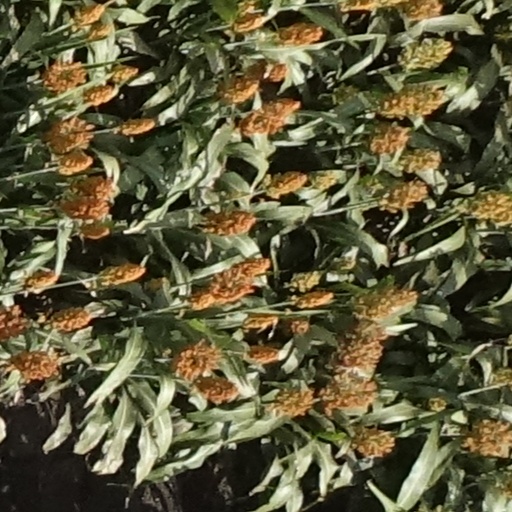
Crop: sorghum